Lao script

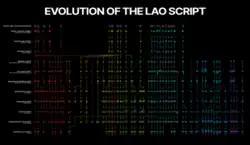
Evolution of the Lao Script

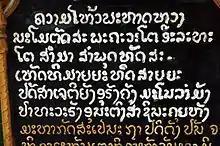
Lao script on a sign at Wat That Luang, Vientiane.

The twenty-seven consonants of the Lao alphabet are divided into three tone classes—high (ສູງ ), middle (ກາງ ), and low (ຕ່ຳ )—which determine the tonal pronunciation of the word in conjunction with the four tone marks and distinctions between short and long vowels. Aside from tone, there are twenty-one distinct consonant sounds that occur in the Lao language. Each letter has an acrophonical name that either begins with or features the letter prominently, and is used to teach the letter and serves to distinguish them from other, homophonous consonants. The letter ອ is a special null consonant used as a mandatory anchor for vowels, which cannot stand alone, and also to serve as a vowel in its own right.